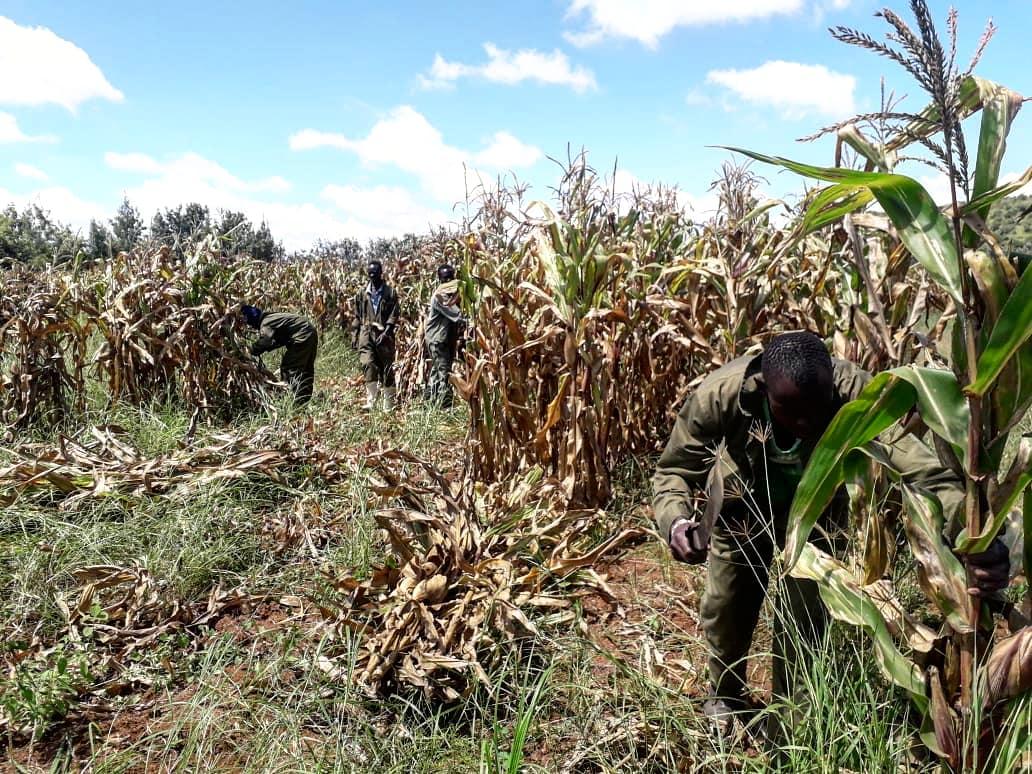
Shamba kubwa lililopandwa zao la biashara aina ya mahindi, huku kukiwa na kundi la wakulima wakikata chini mahindi hayo yaliyokwisha kuiva, tayari kwaajili ya kuyapakia na kuyapeleka sokoni ili waweze kuyauza na kupata kipato.